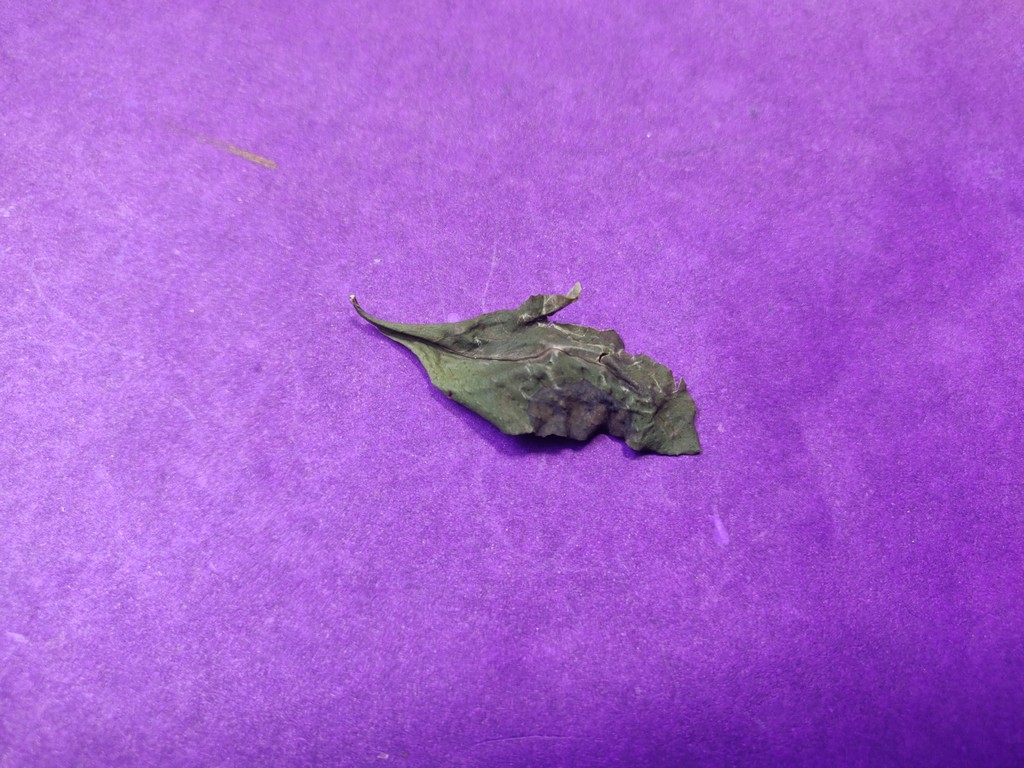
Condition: Dried
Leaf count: single
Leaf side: unknown